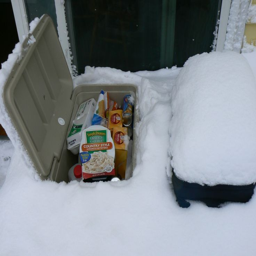
running out of space in the freezer and got a deck filled with snow ? here 's your solution !